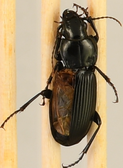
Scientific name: Pterostichus melanarius melanarius
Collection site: Steigerwaldt-Chequamegon NEON (STEI), plot STEI_004